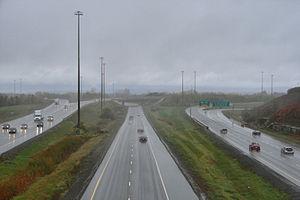
L'autoroute 416 est une autoroute ontarienne desservant le sud est de l'Ontario. Aussi nommée « Autoroute commémorative des anciens combattants », elle relie l'autoroute 401 près de Prescott à l'autoroute 417 à Ottawa.